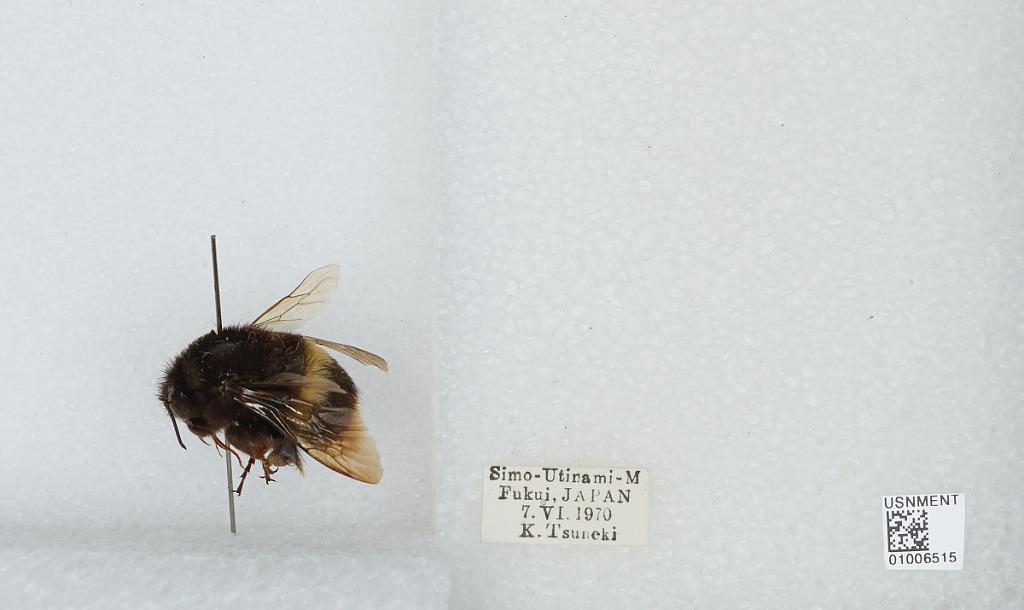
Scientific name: Bombus (Bombus) ignitus Smith
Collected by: K. Tsuneki
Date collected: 1970-6-7
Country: Japan
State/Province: Fukui
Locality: Shimo-Utinami-M